Handley, Fort Worth, Texas

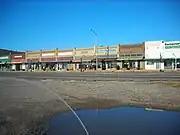
A line of businesses in what once was the downtown area of Handley, Tx

Handley was a town in Tarrant County, Texas, United States. It is located between downtown Fort Worth and Arlington along State Highway 180, and includes the Central Handley Historic District. It is now a part of Fort Worth.